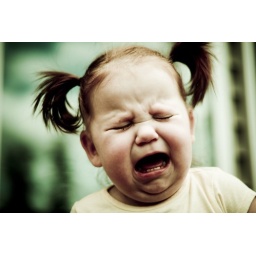
and then janae saw the kitty walk by the window and was fine. :) for class with dave assignment: noise. :)